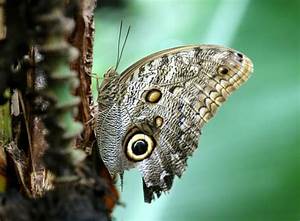
Label: farfalla